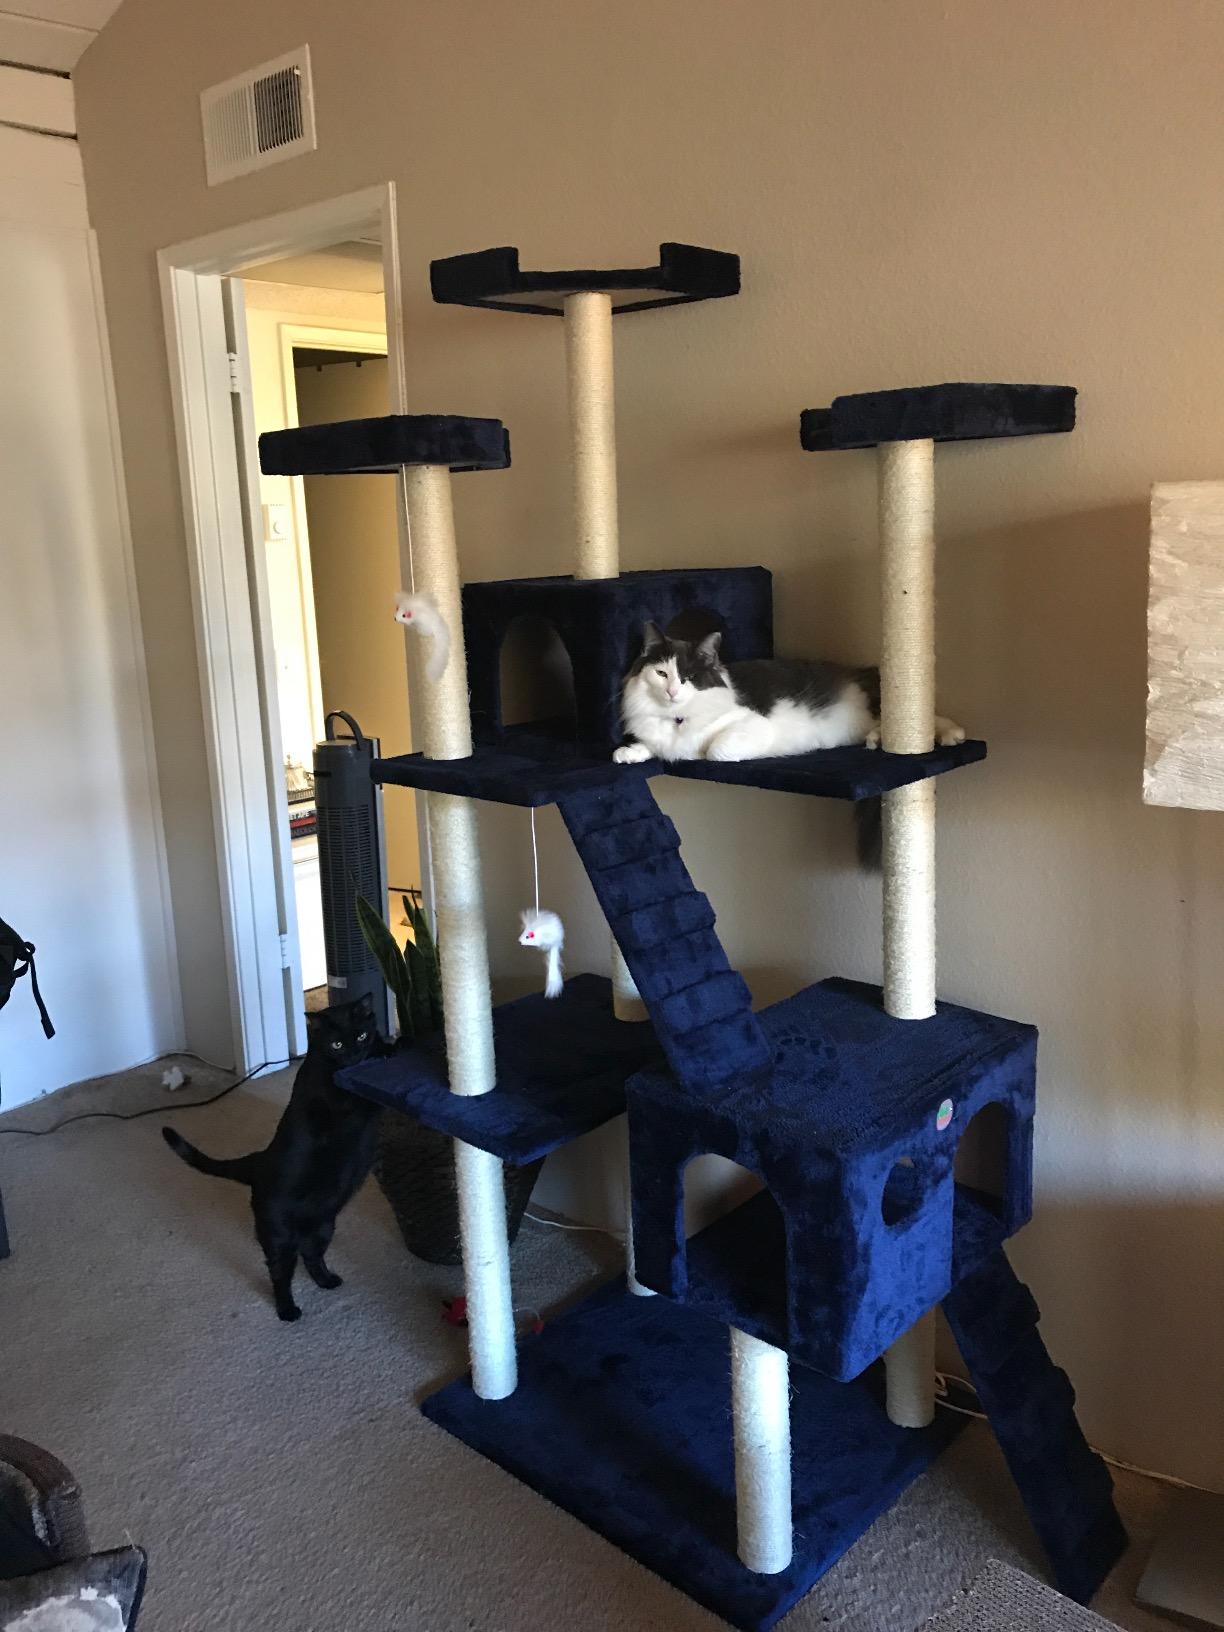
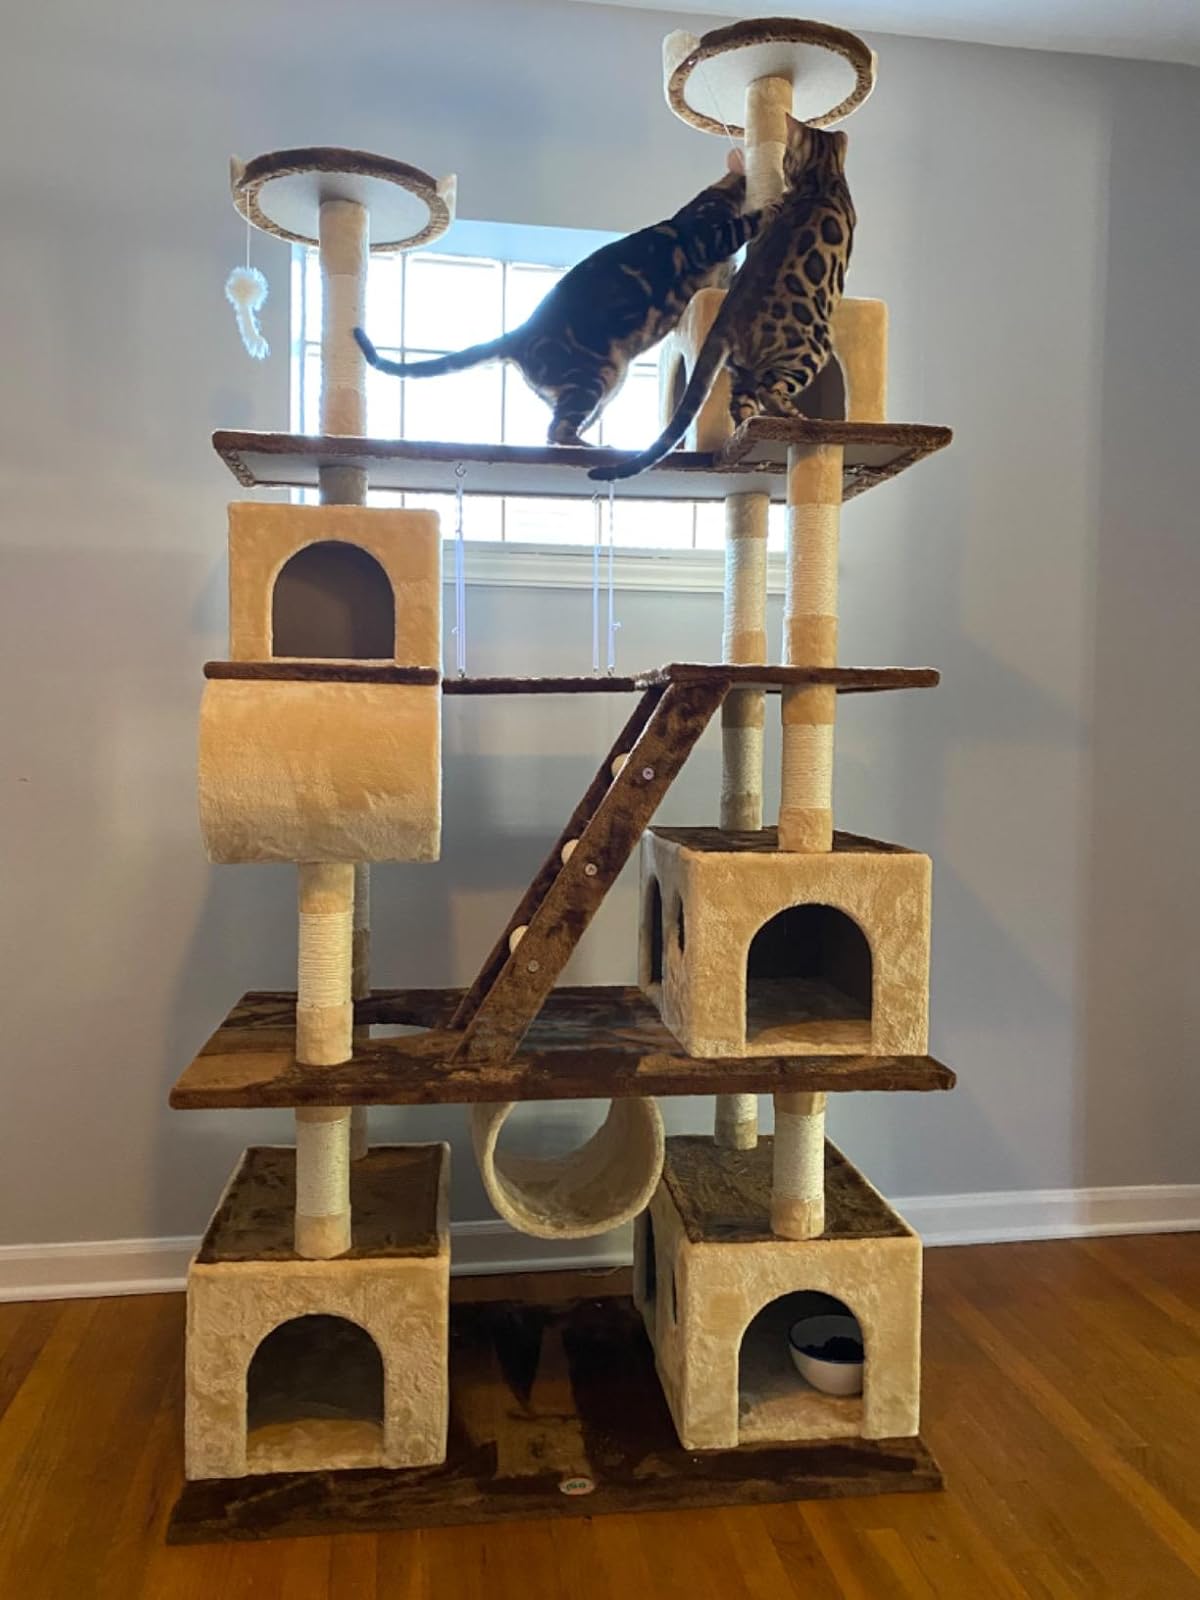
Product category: items_cat tree
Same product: no